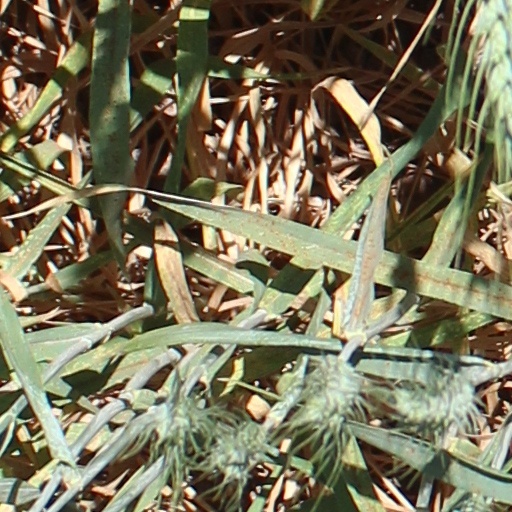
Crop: wheat